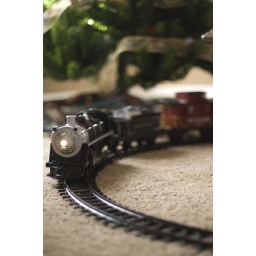
Grandma's house had a new Christmas train around the tree this year. The grand kids couldn't get enough.